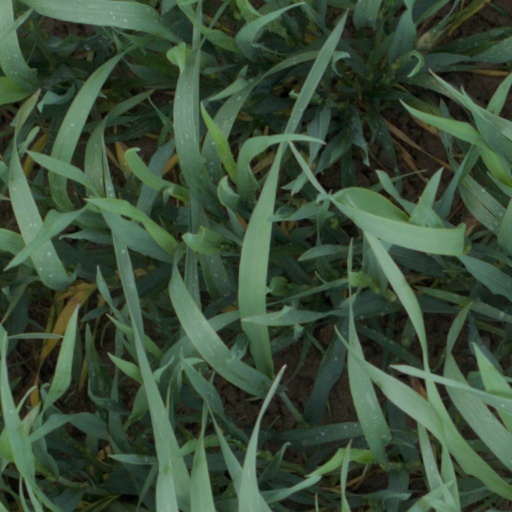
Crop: wheat